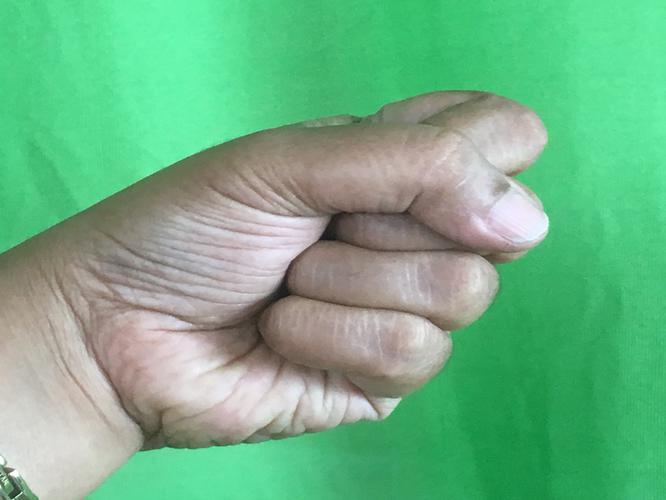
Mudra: Mushti
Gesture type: single_hand